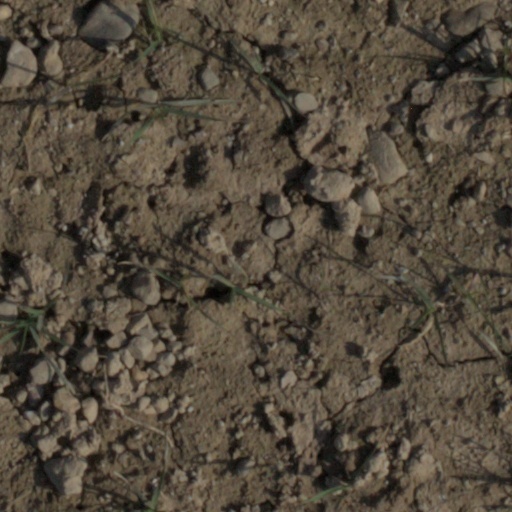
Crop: wheat